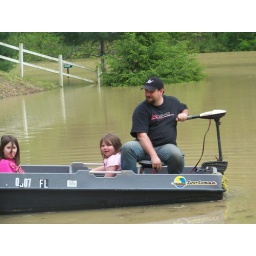
Matthew, Destany and Hannah on a boat in the back water this is the street we life on under water